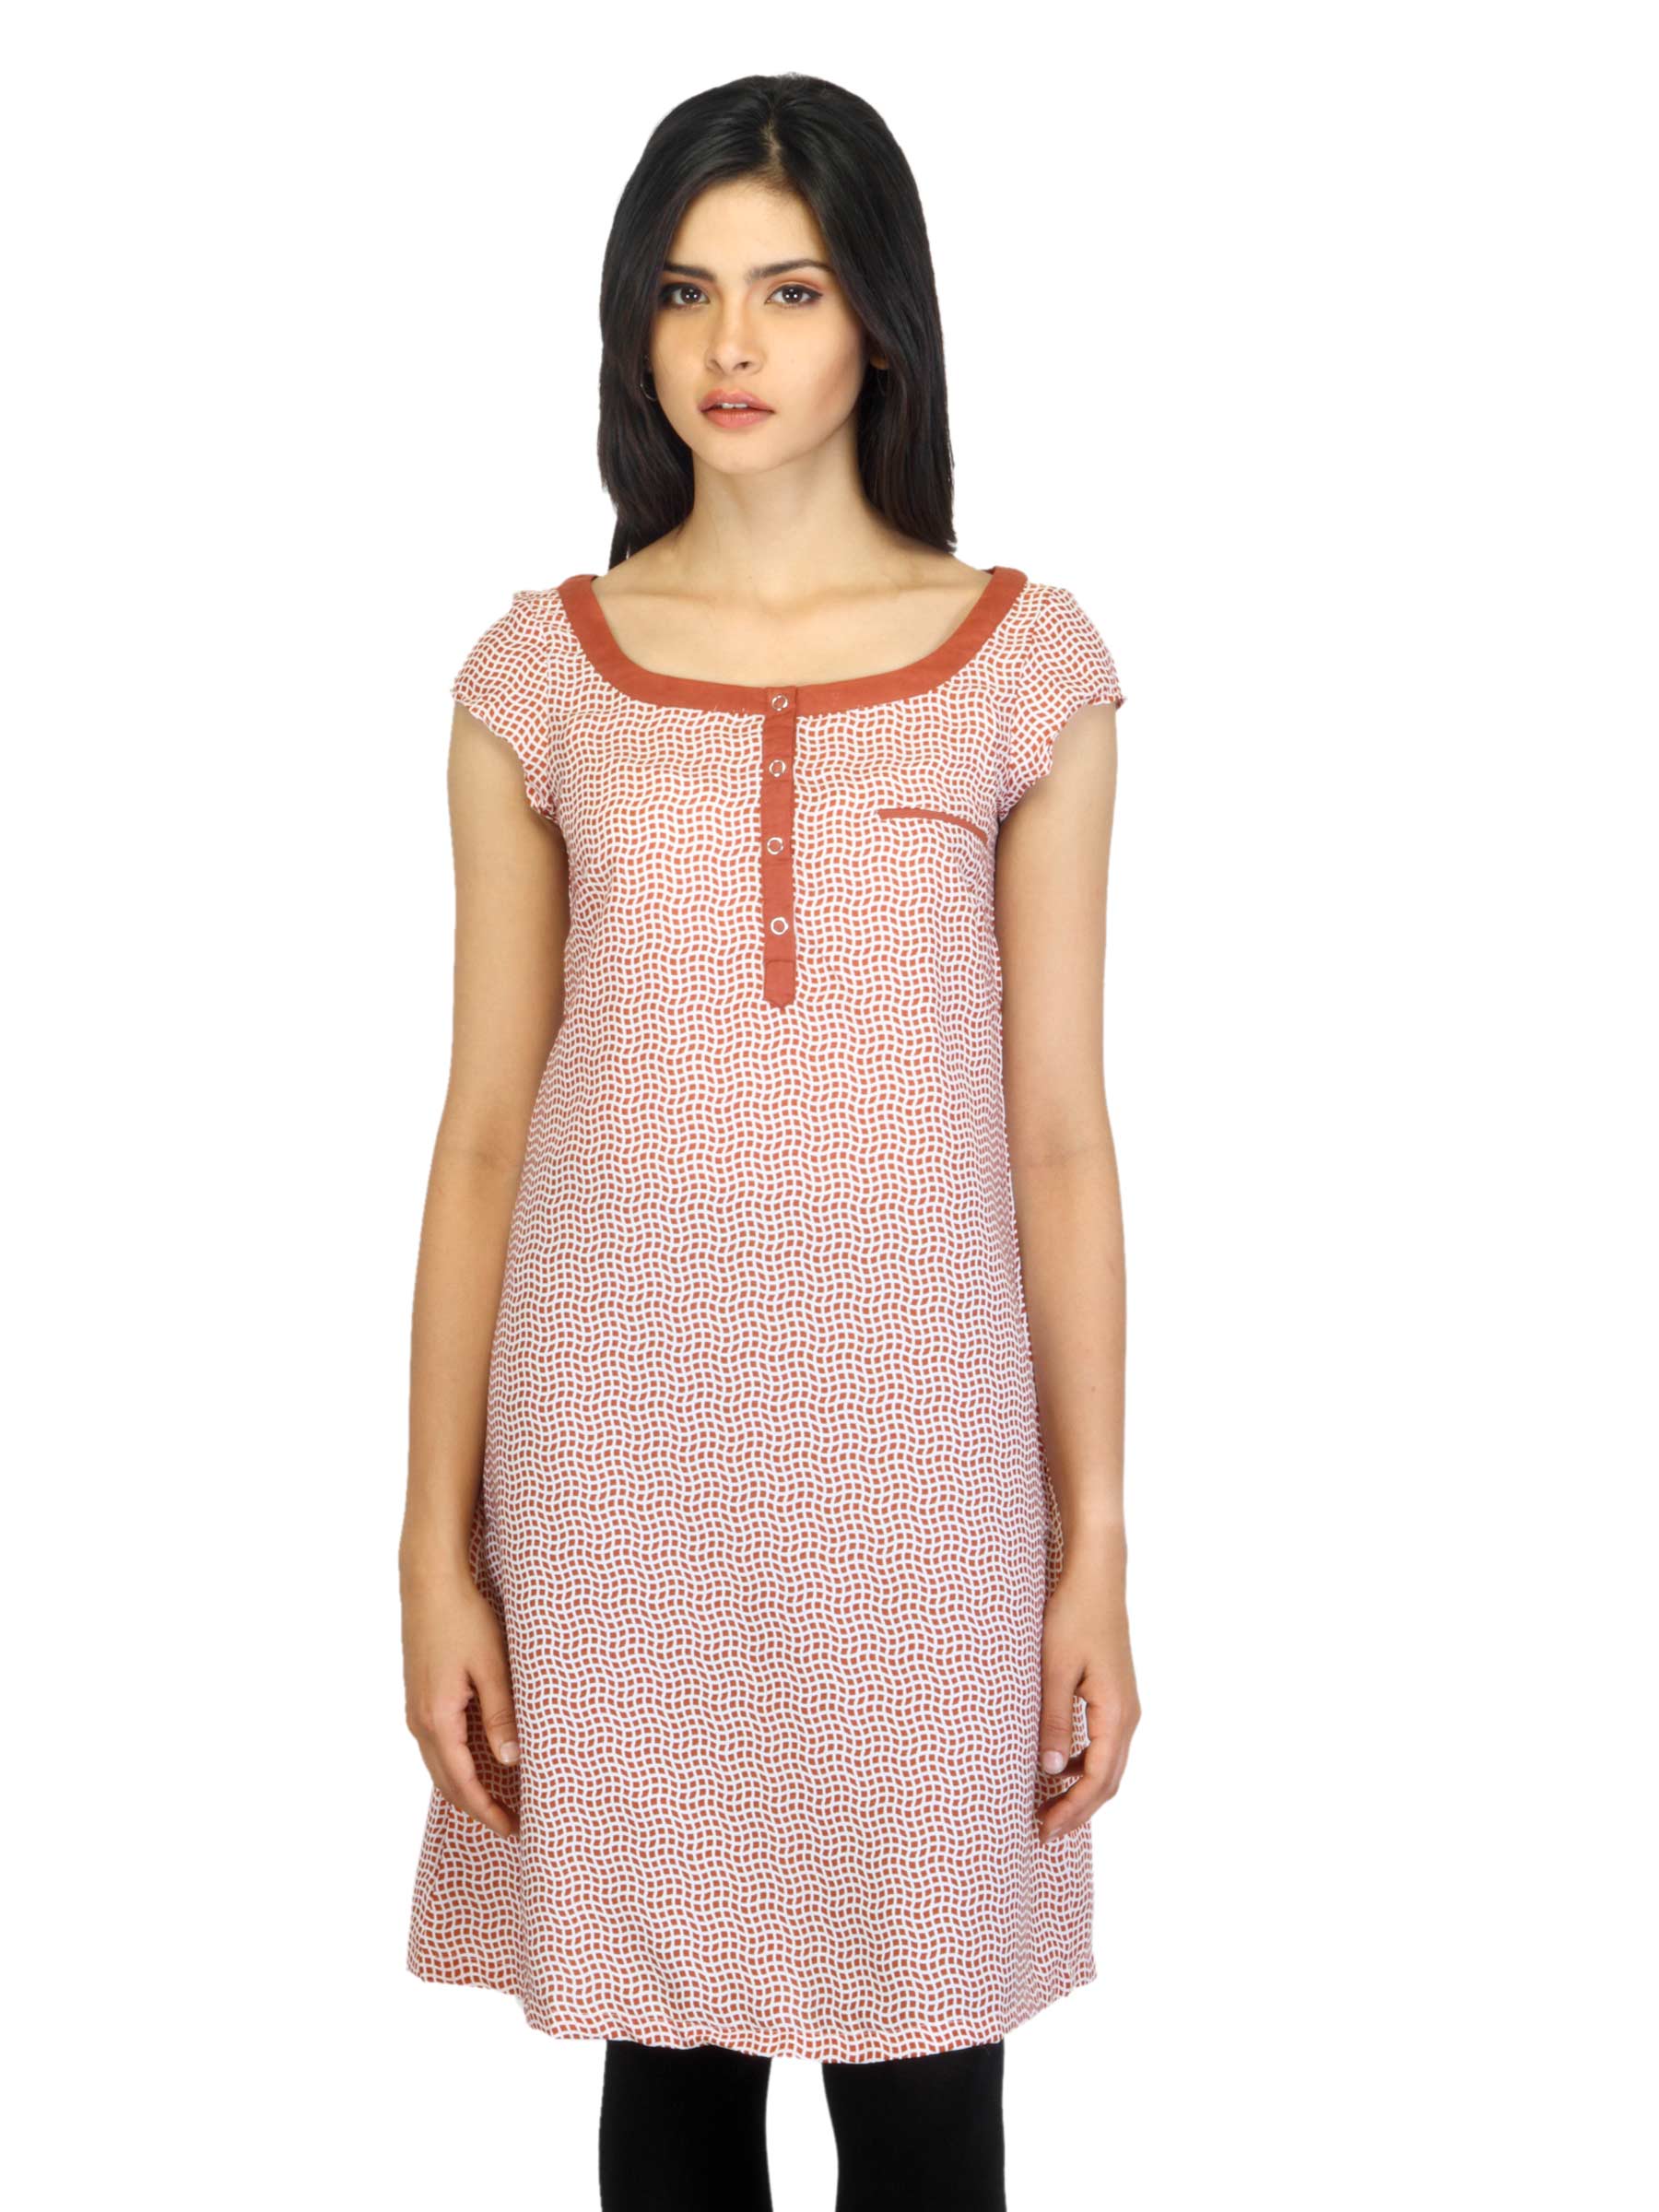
W Women Printed Rust Kurta
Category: Apparel / Topwear / Kurtas
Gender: Women
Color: Rust
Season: Summer 2012
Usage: Ethnic